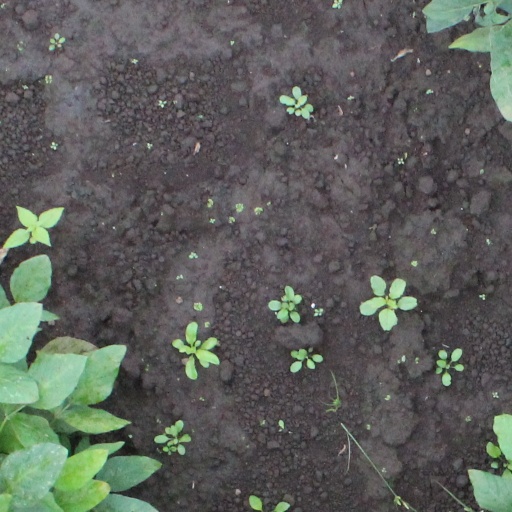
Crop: soybean